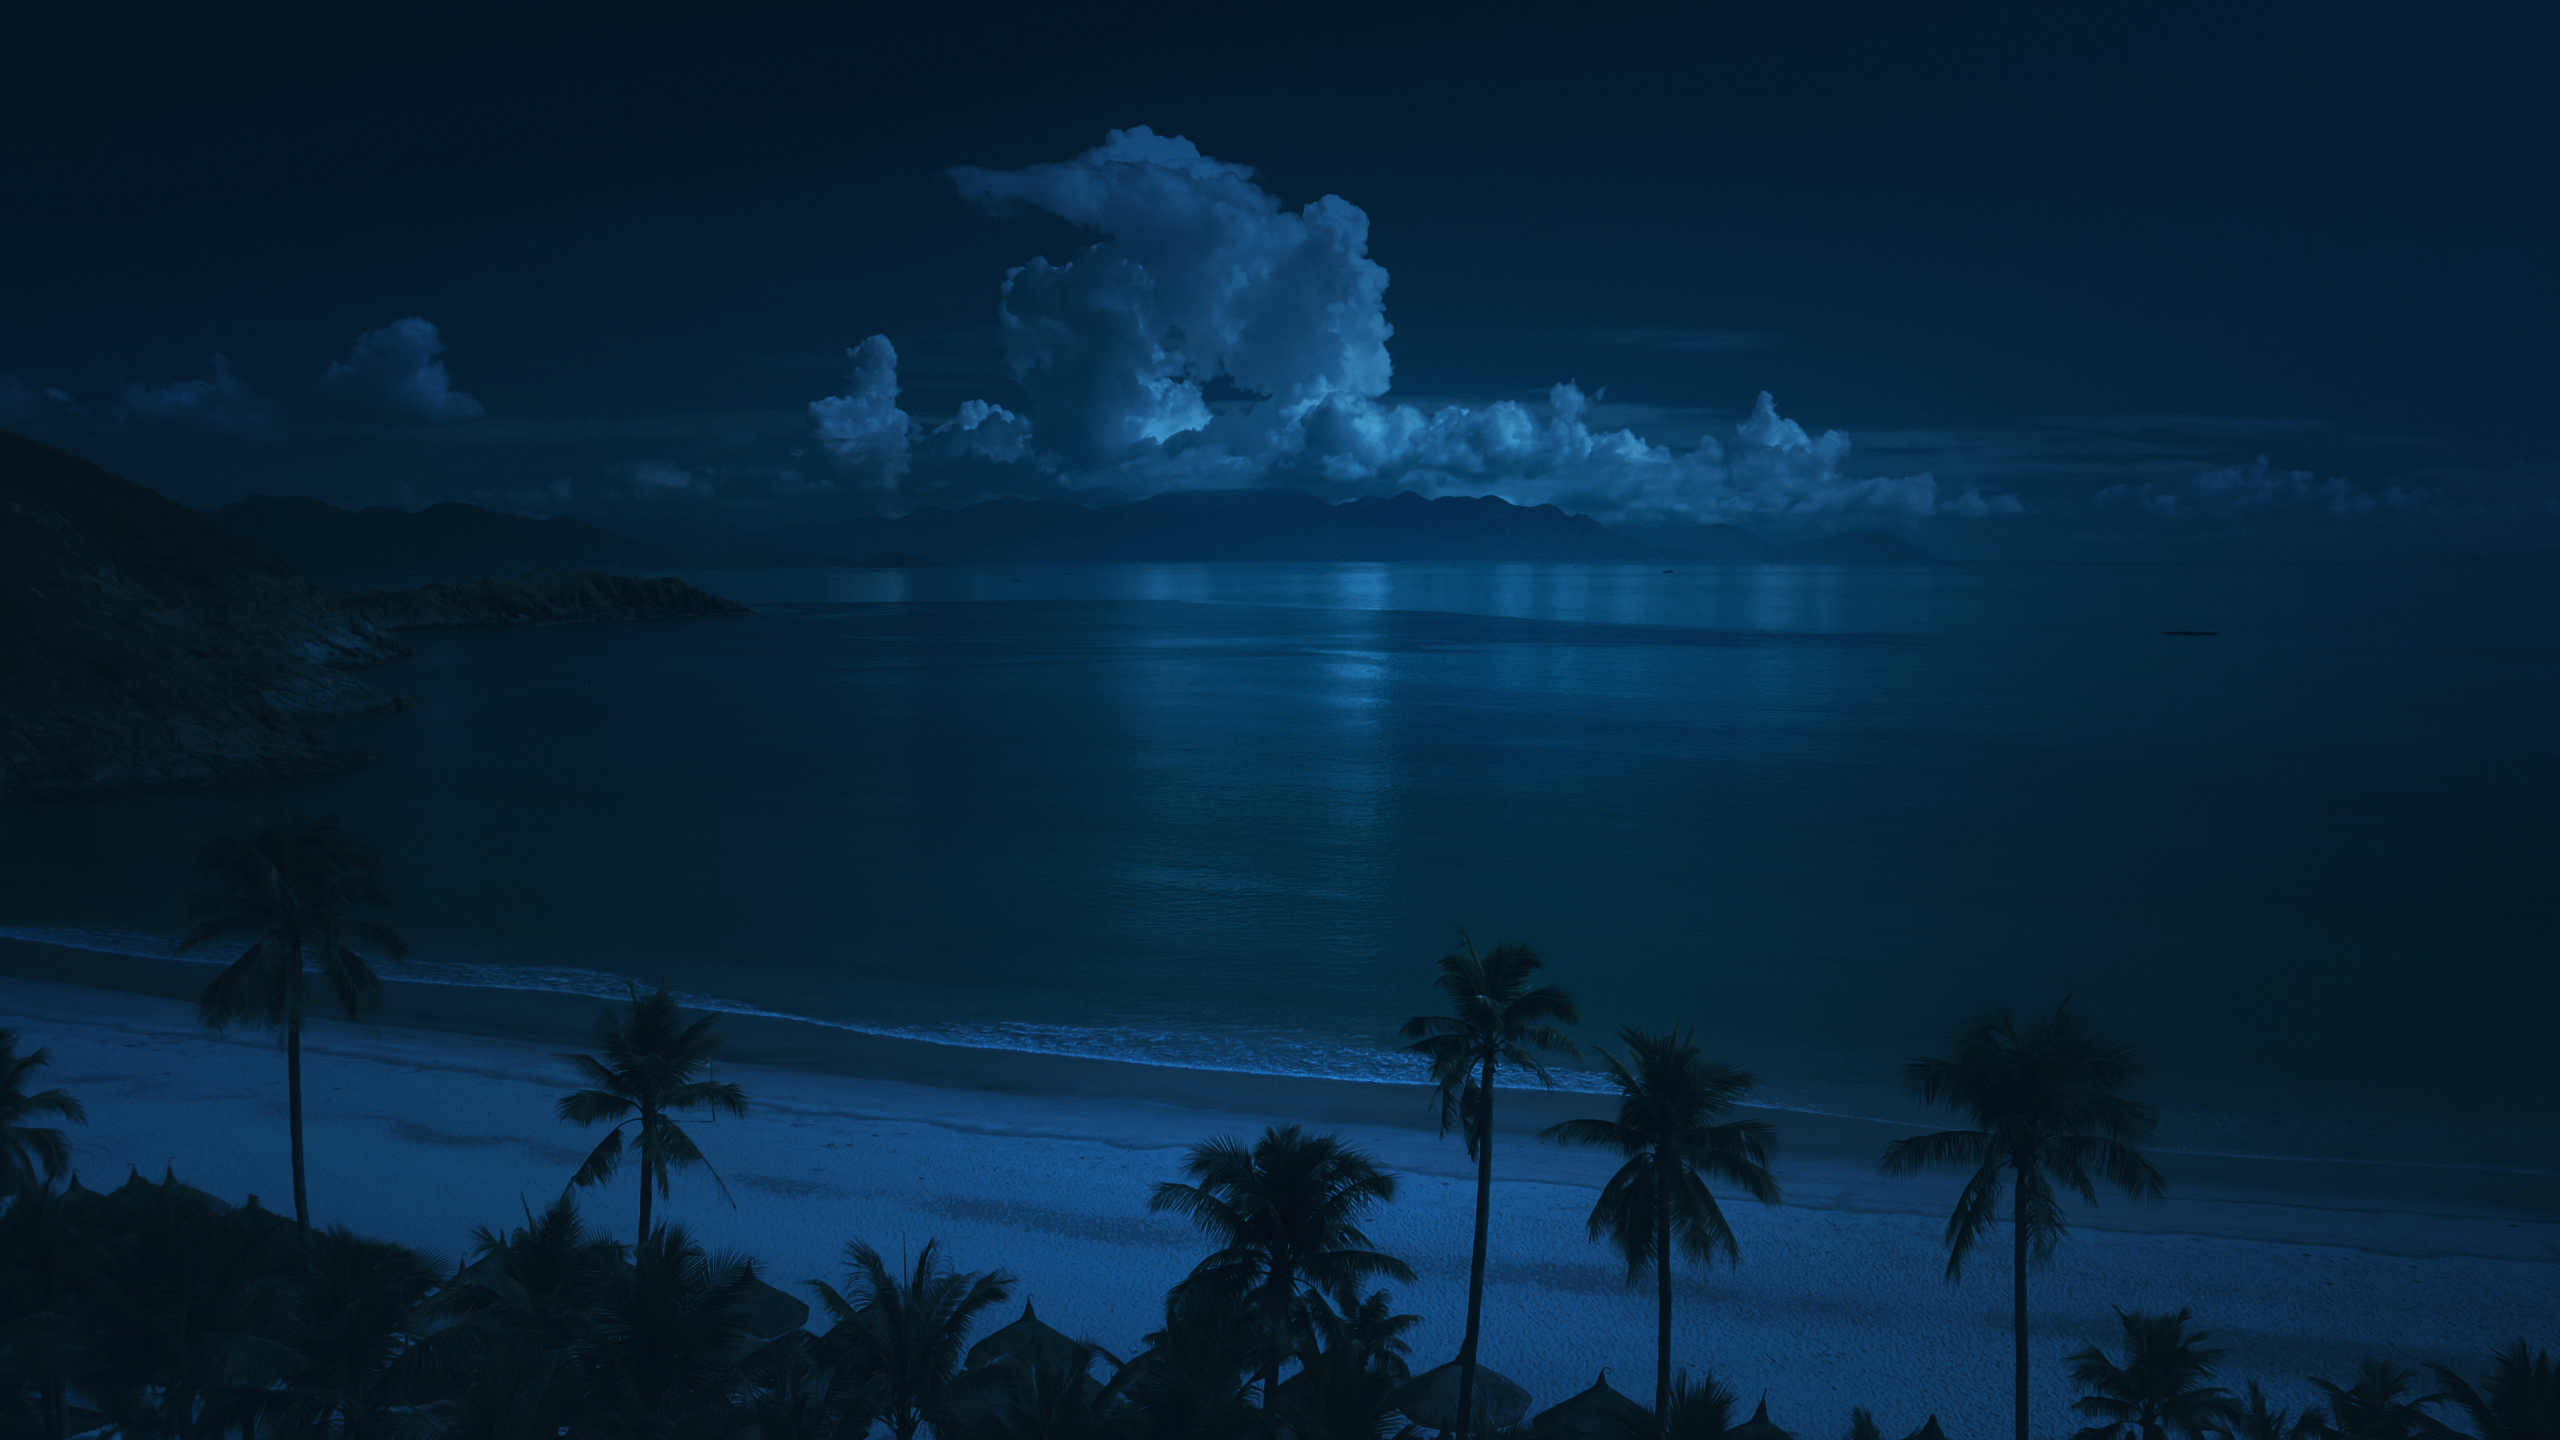
beach, sea, nature, sand, ocean, cloud, sky, night, dawn, atmosphere, dusk, ice, evening, seascape, weather, darkness, moonlight, clouds, palm trees, screenshot, atmospheric phenomenon, royalty free images